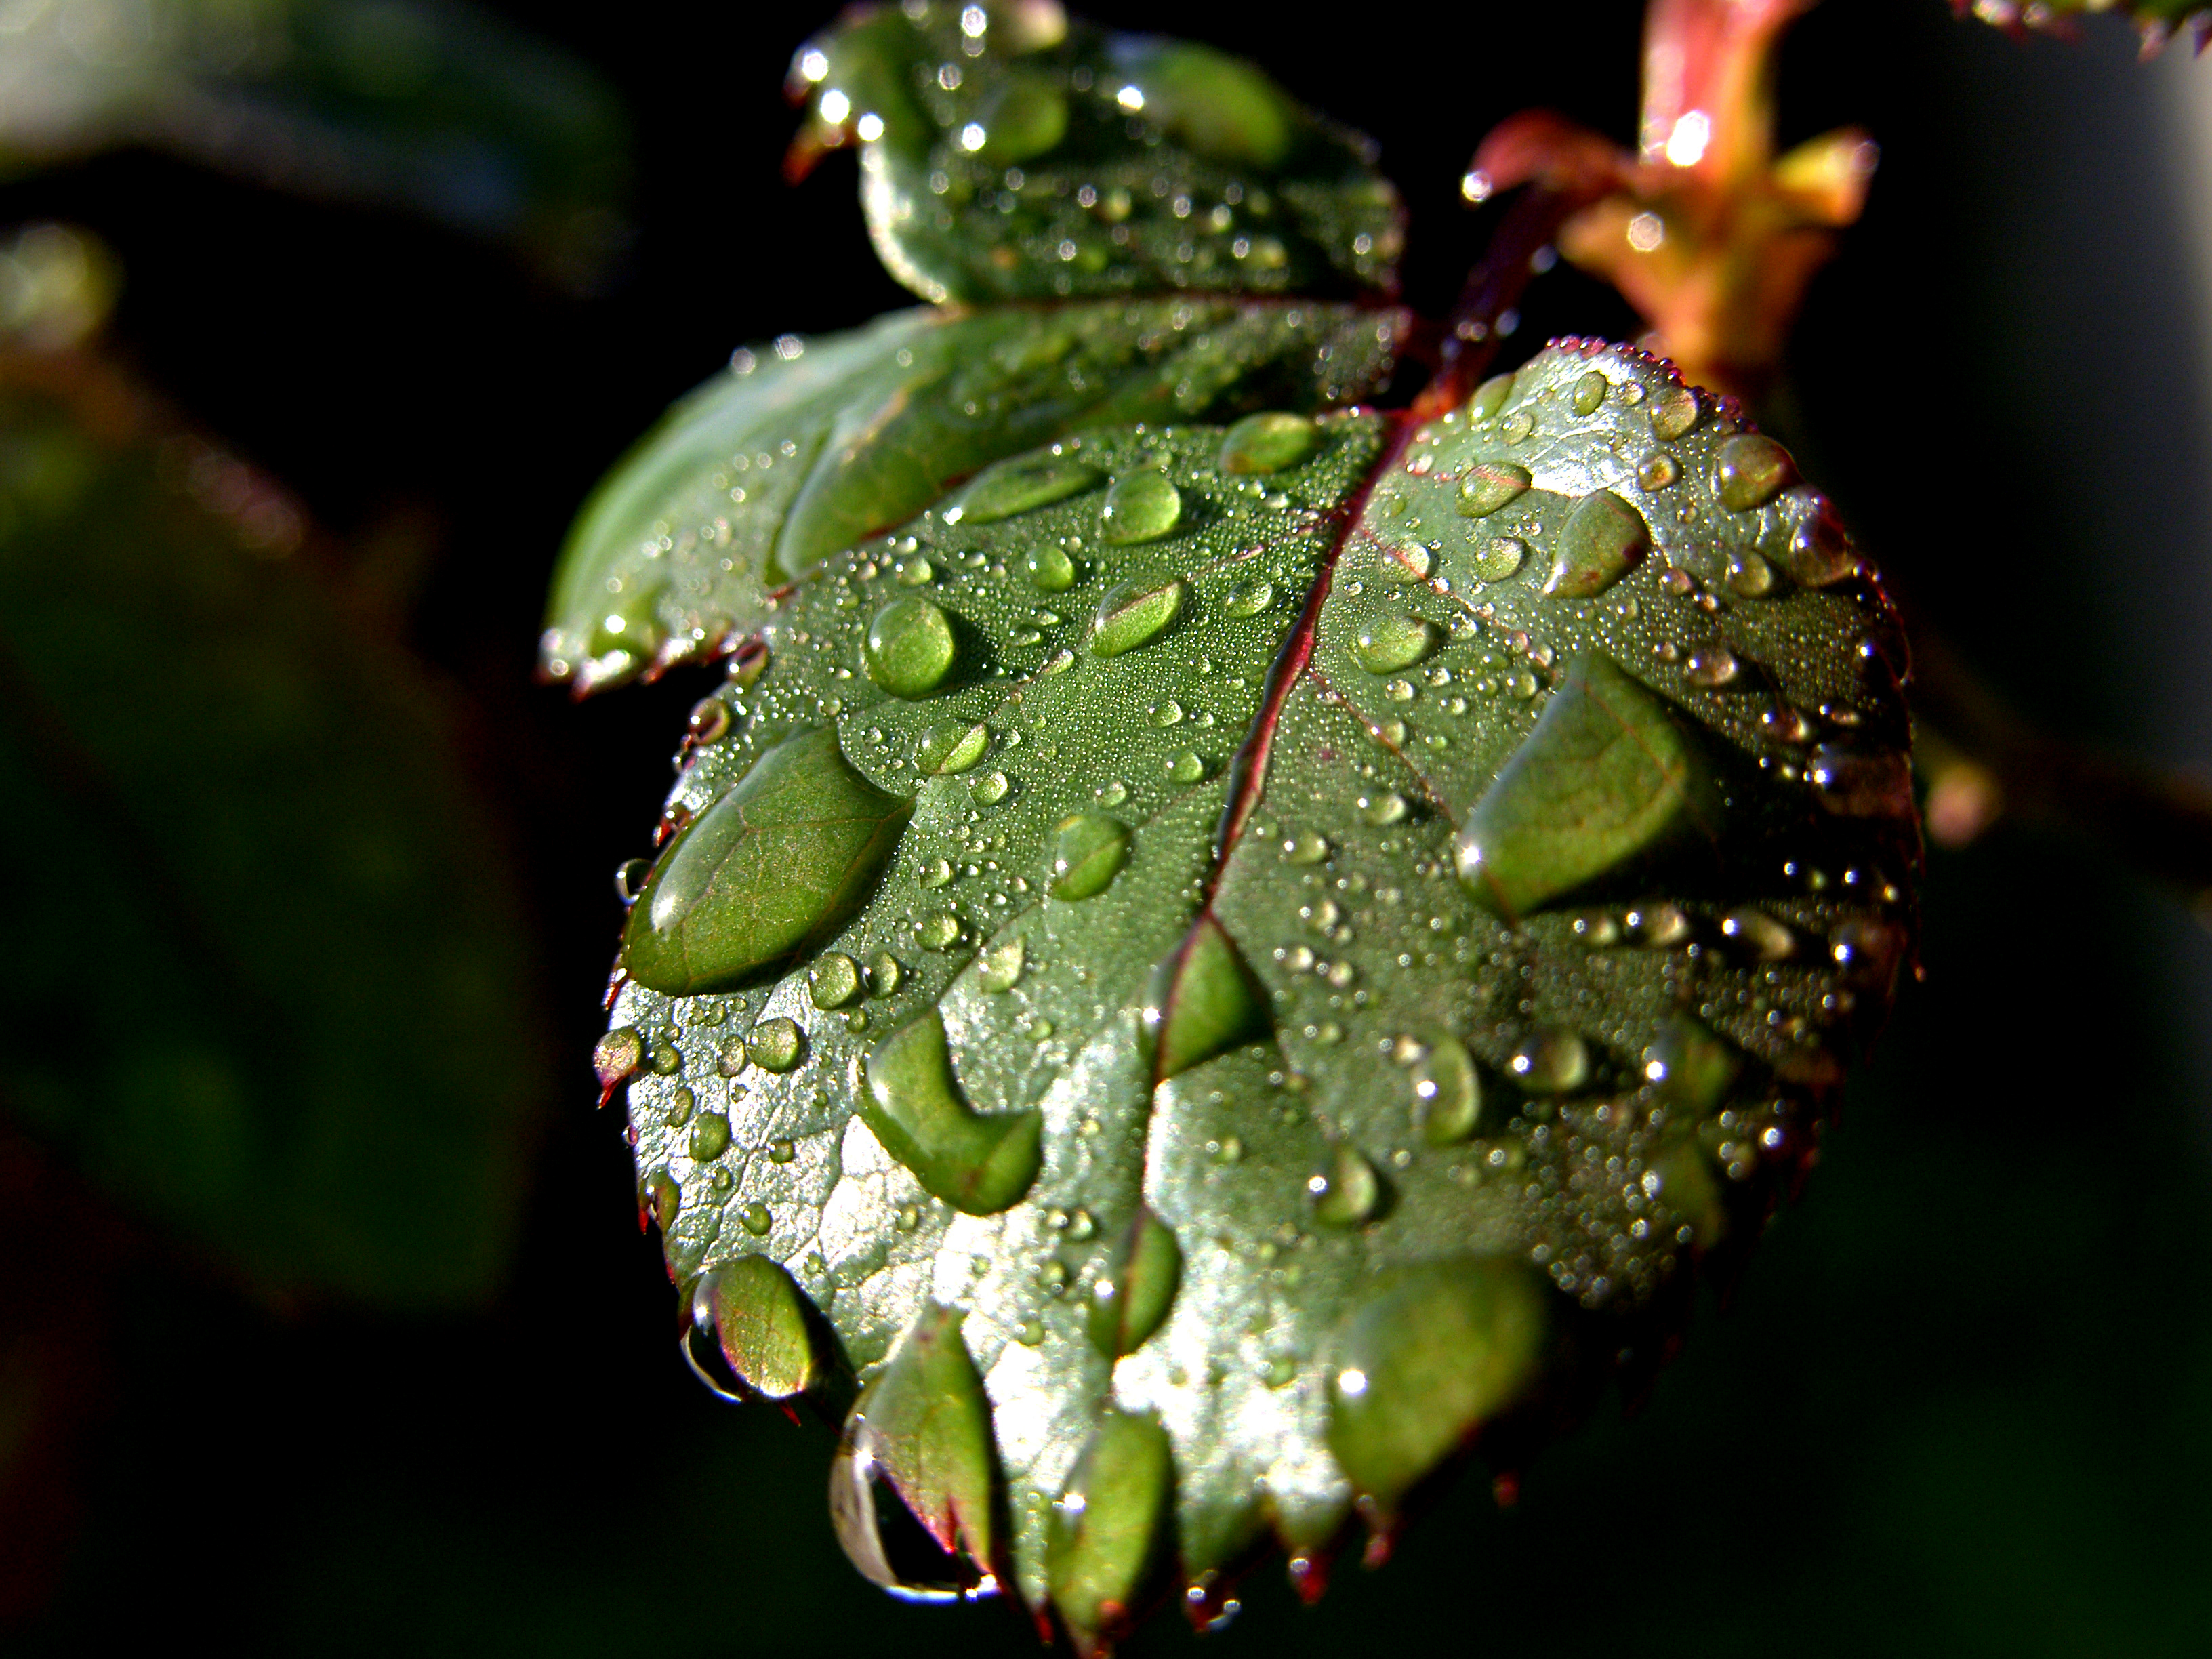
water, nature, branch, drop, dew, plant, photography, leaf, flower, green, botany, flora, fauna, close up, moisture, ggl1, macro photography, plant stem